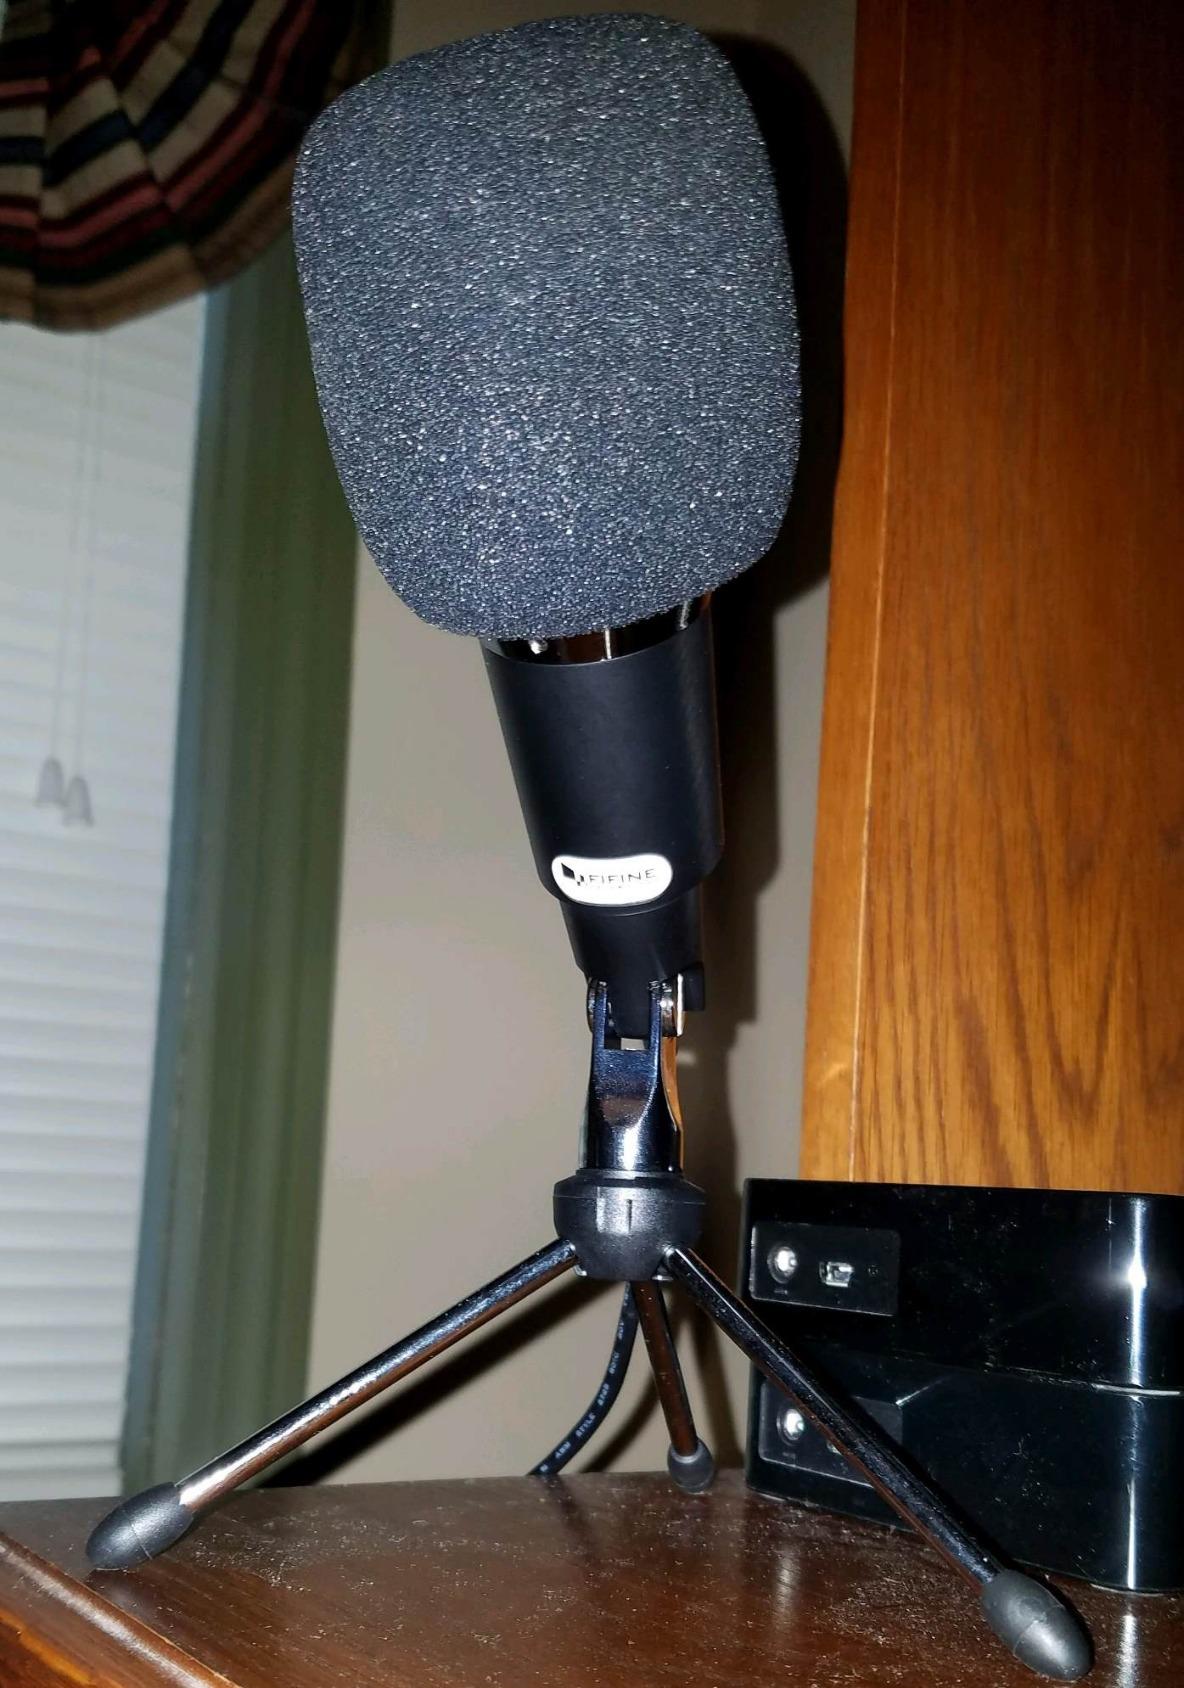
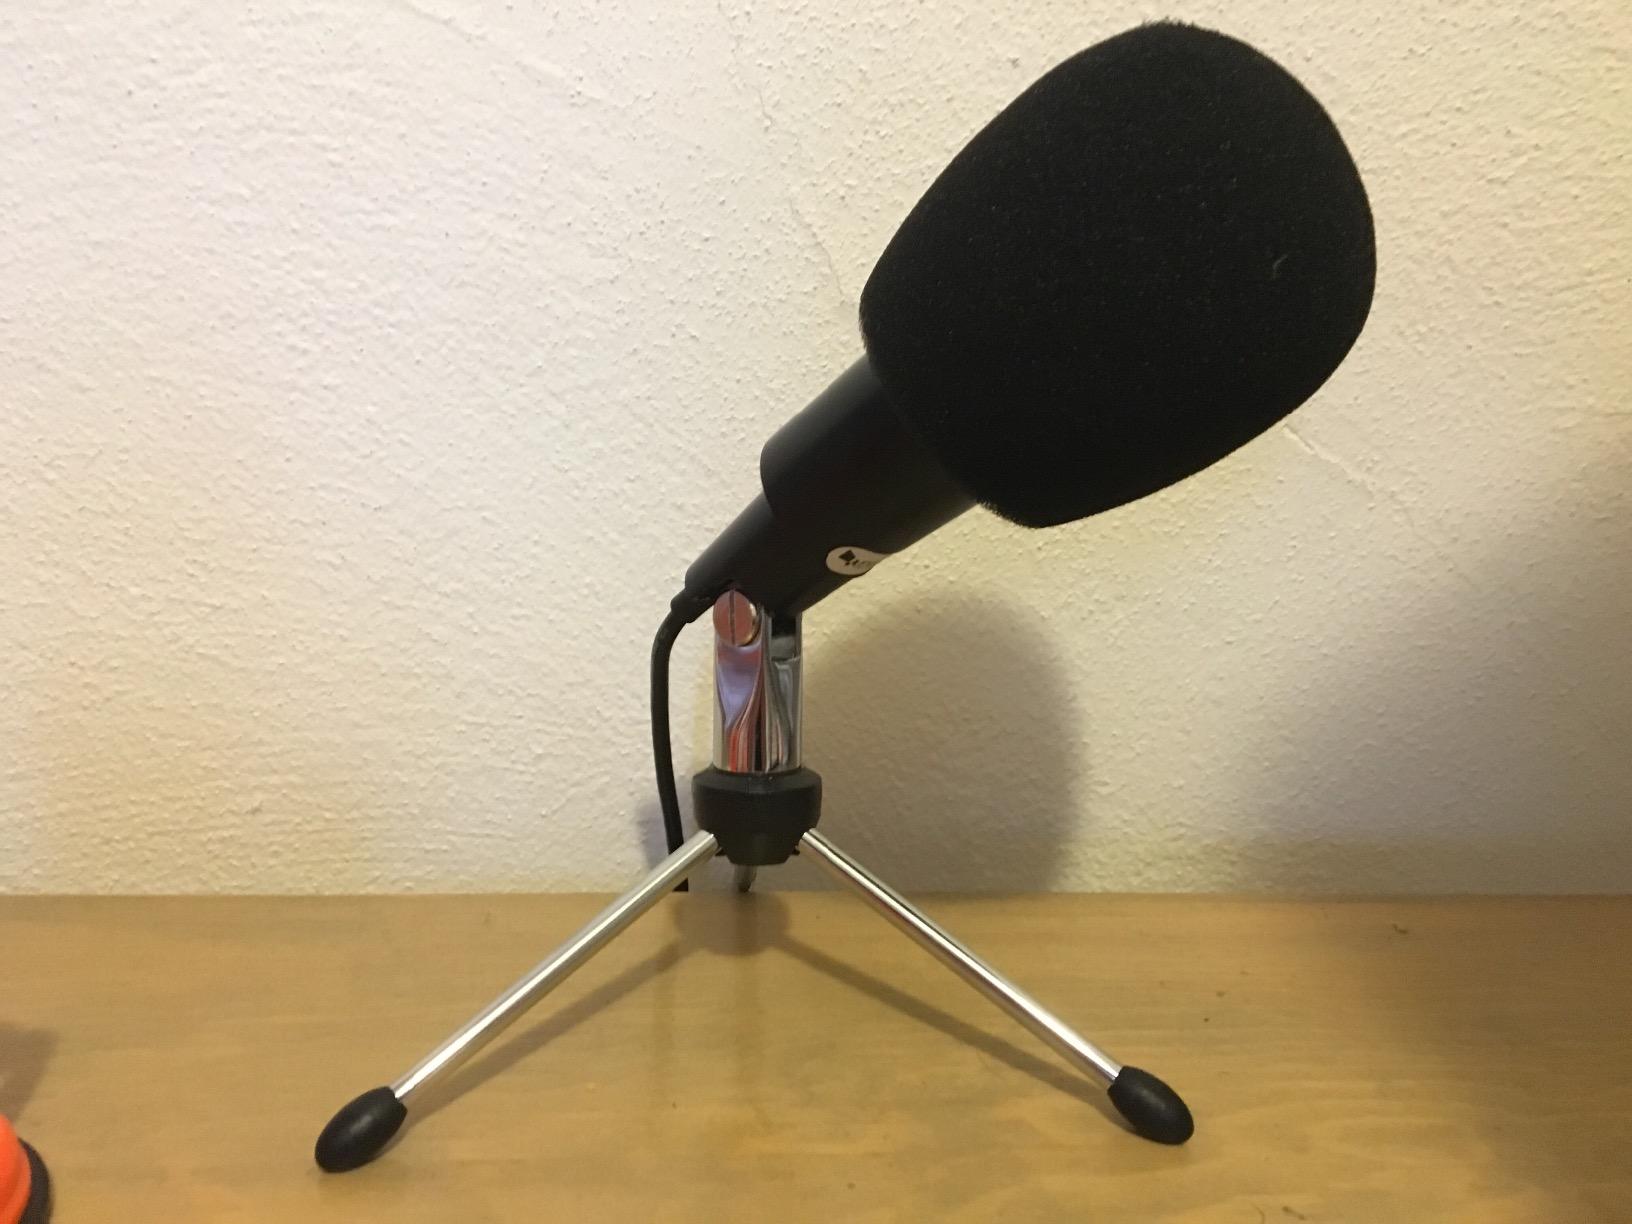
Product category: microphone
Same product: yes